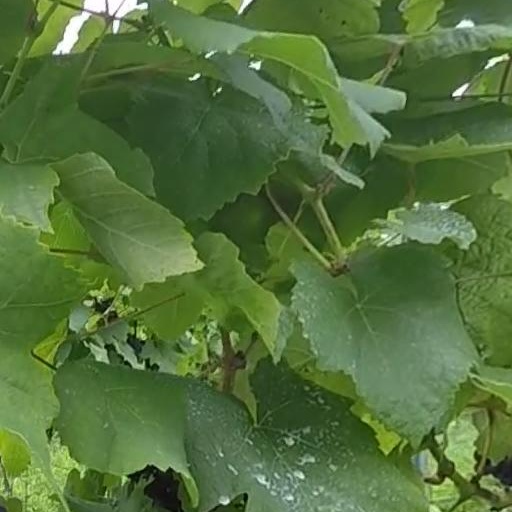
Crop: grape